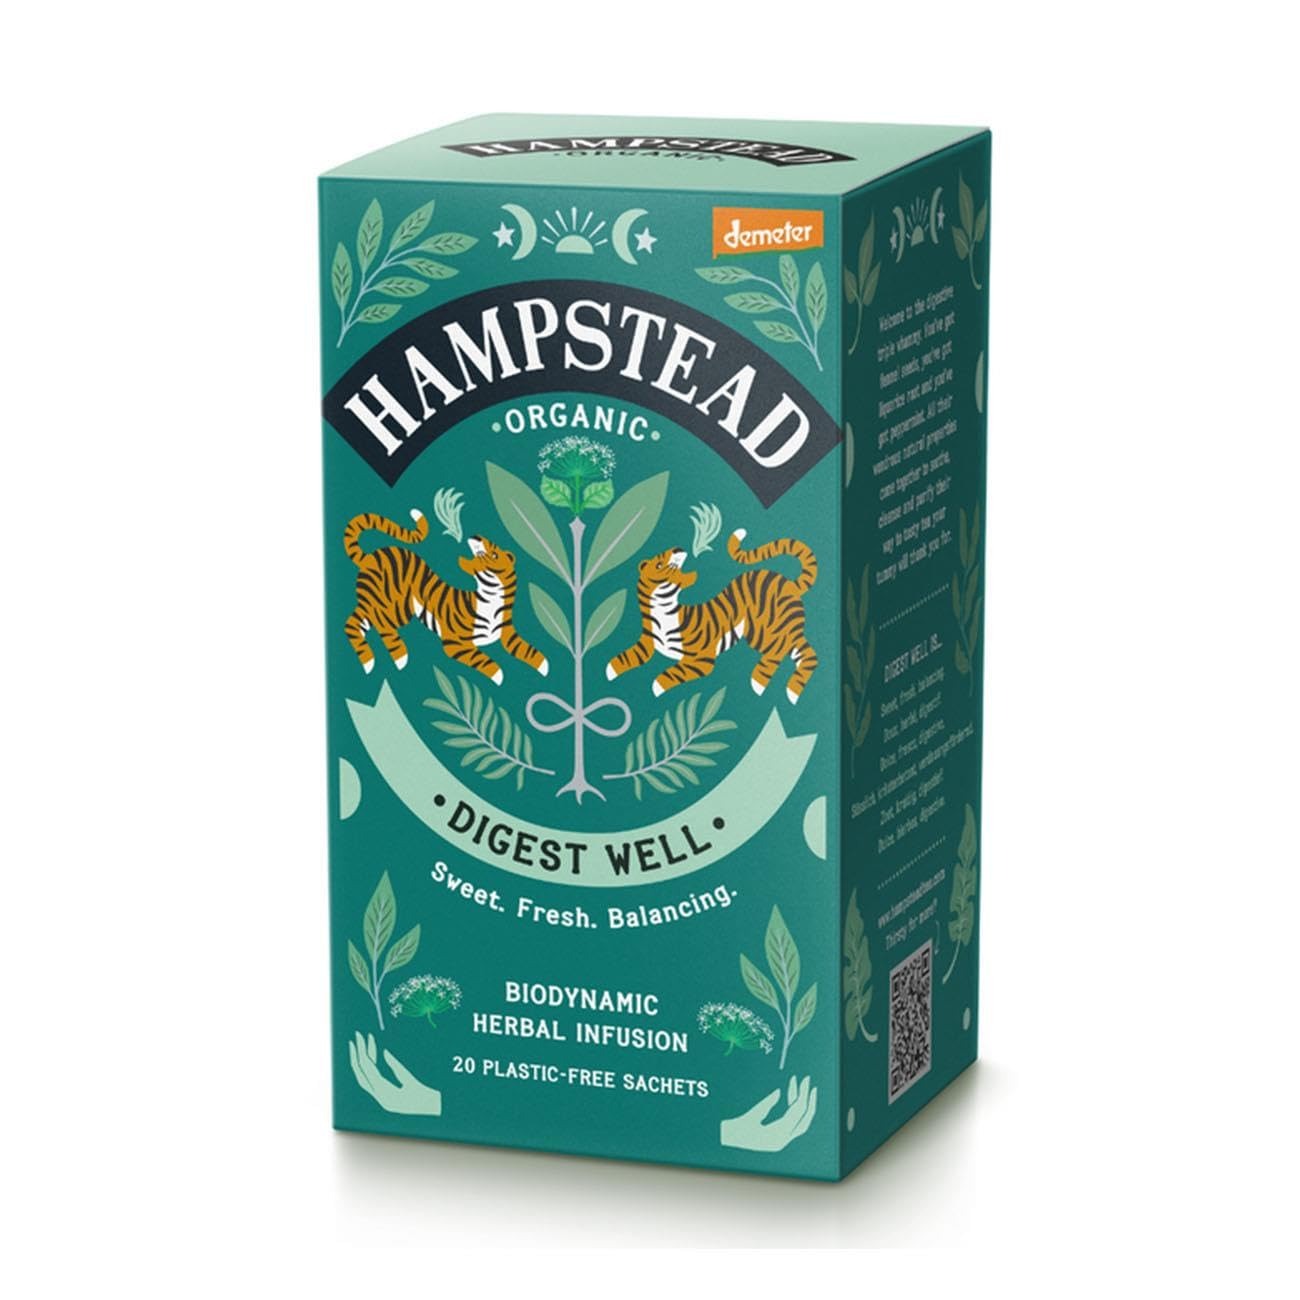
Item Name: Hampstead Tea Organic Fairtrade, Fennel Liquorice Tea, 20 Count Sachet
Bullet Point 1: The fennel combines with mint and liquorice for a delicious naturally sweet drink
Bullet Point 2: Biodynamic and Fairtrade certified only using the highest quality tea and herbs
Bullet Point 3: Caffeine and tannin free
Bullet Point 4: Try the fennel liquorice after a meal
Bullet Point 5: 20 individually wrapped biodegradable staple-free tea bags
Value: 20.0
Unit: Count

Price: 8.52